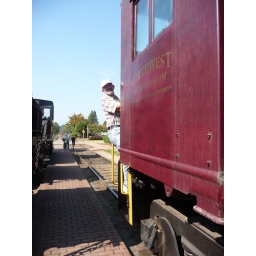
Harold climbing onboard one on the train cars on display at The Northwest Railway Museum in Snoqualmie, WA